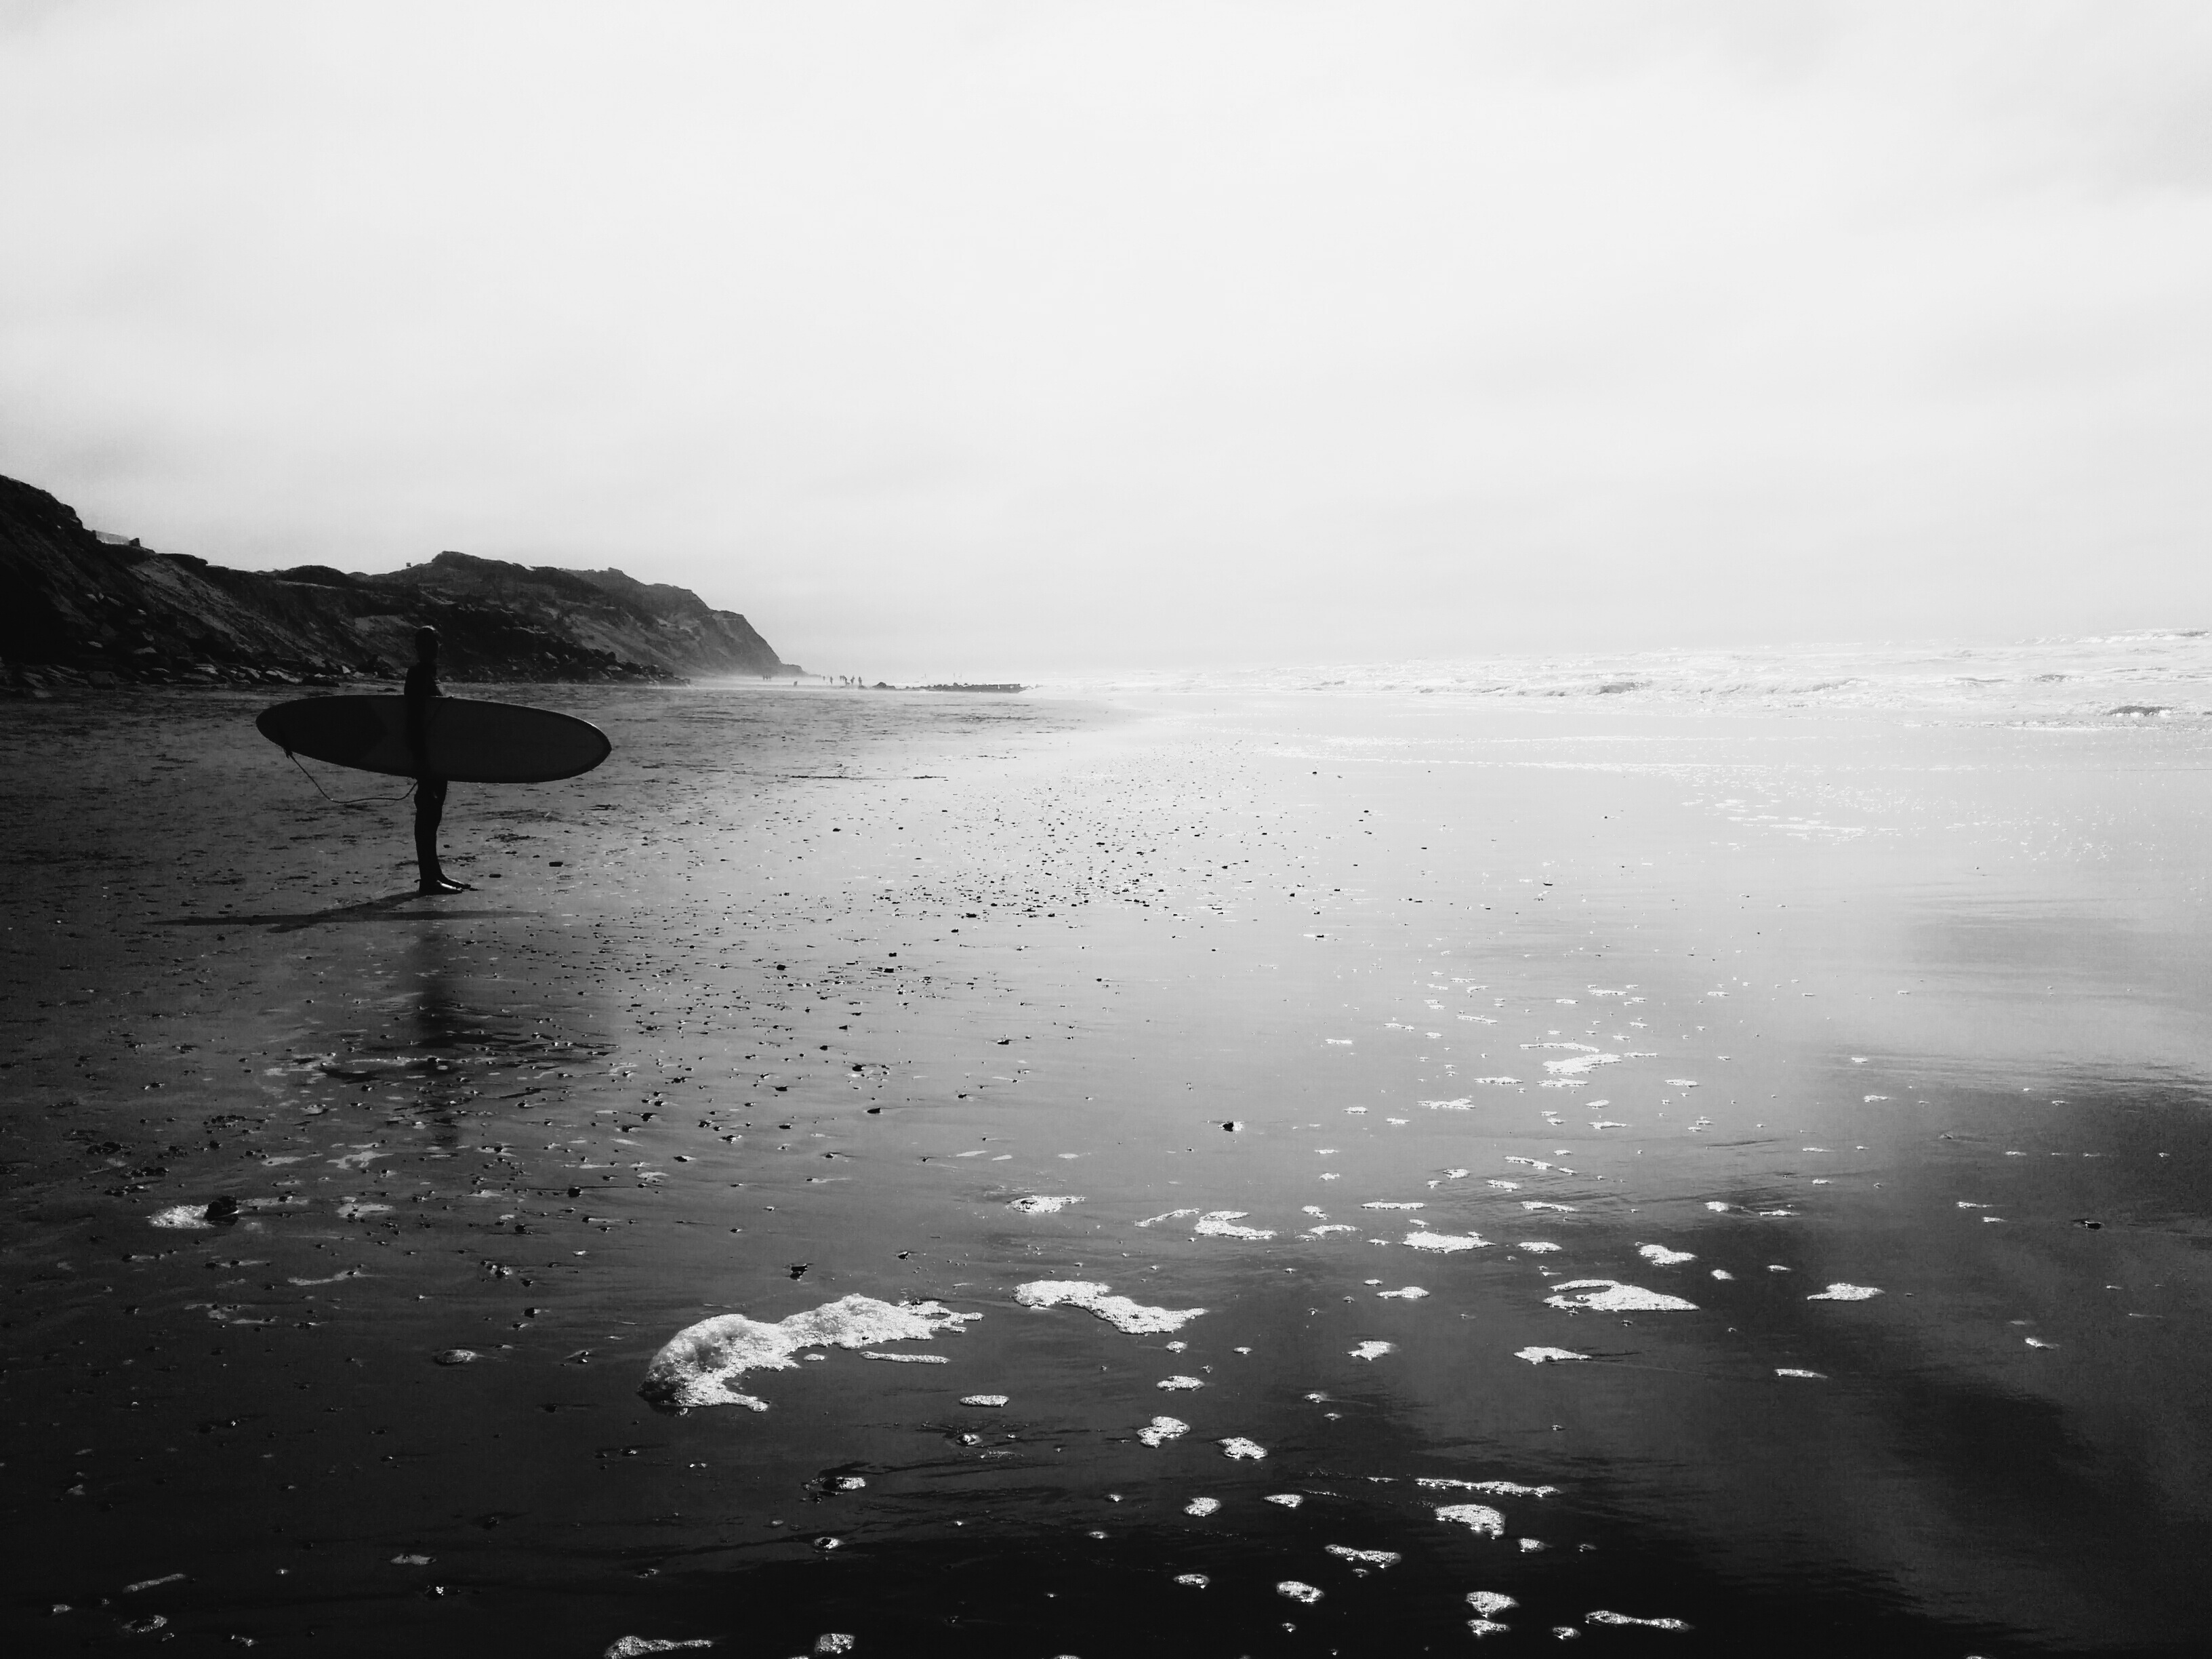
beach, sea, coast, water, ocean, horizon, cloud, black and white, mist, white, photography, morning, shore, wave, dawn, atmosphere, surfer, ocean and black, reflection, weather, monochrome, body of water, monochrome photography, atmospheric phenomenon, wind wave